North Warwick Historic and Archeological District

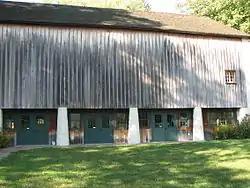
Crow's Nest Visitor Center, North Warwick Historic and Archeological District, September 2010

The North Warwick Historic and Archeological District is a national historic district that is located in Warwick Township, Chester County, Pennsylvania.